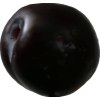
Label: plum